Khotyn

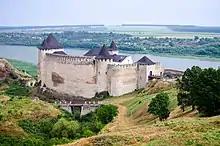
The Khotyn Fortress, located on the shores of the Dniester River

During Wallachian ruler Michael the Brave's conquest of Moldavia in May 1600, its ruler Ieremia Movilă took refuge in the Fortress of Khotyn together with his family, a handful of faithful boyars, and the former Transylvanian Prince, Sigismund Bathory.